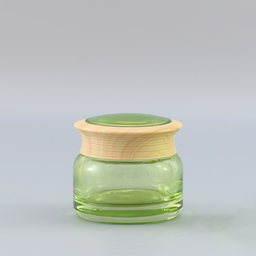
Label: glass